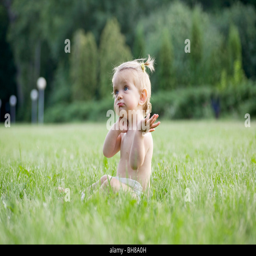
a baby girl sitting on grass in a diaper and looking confused